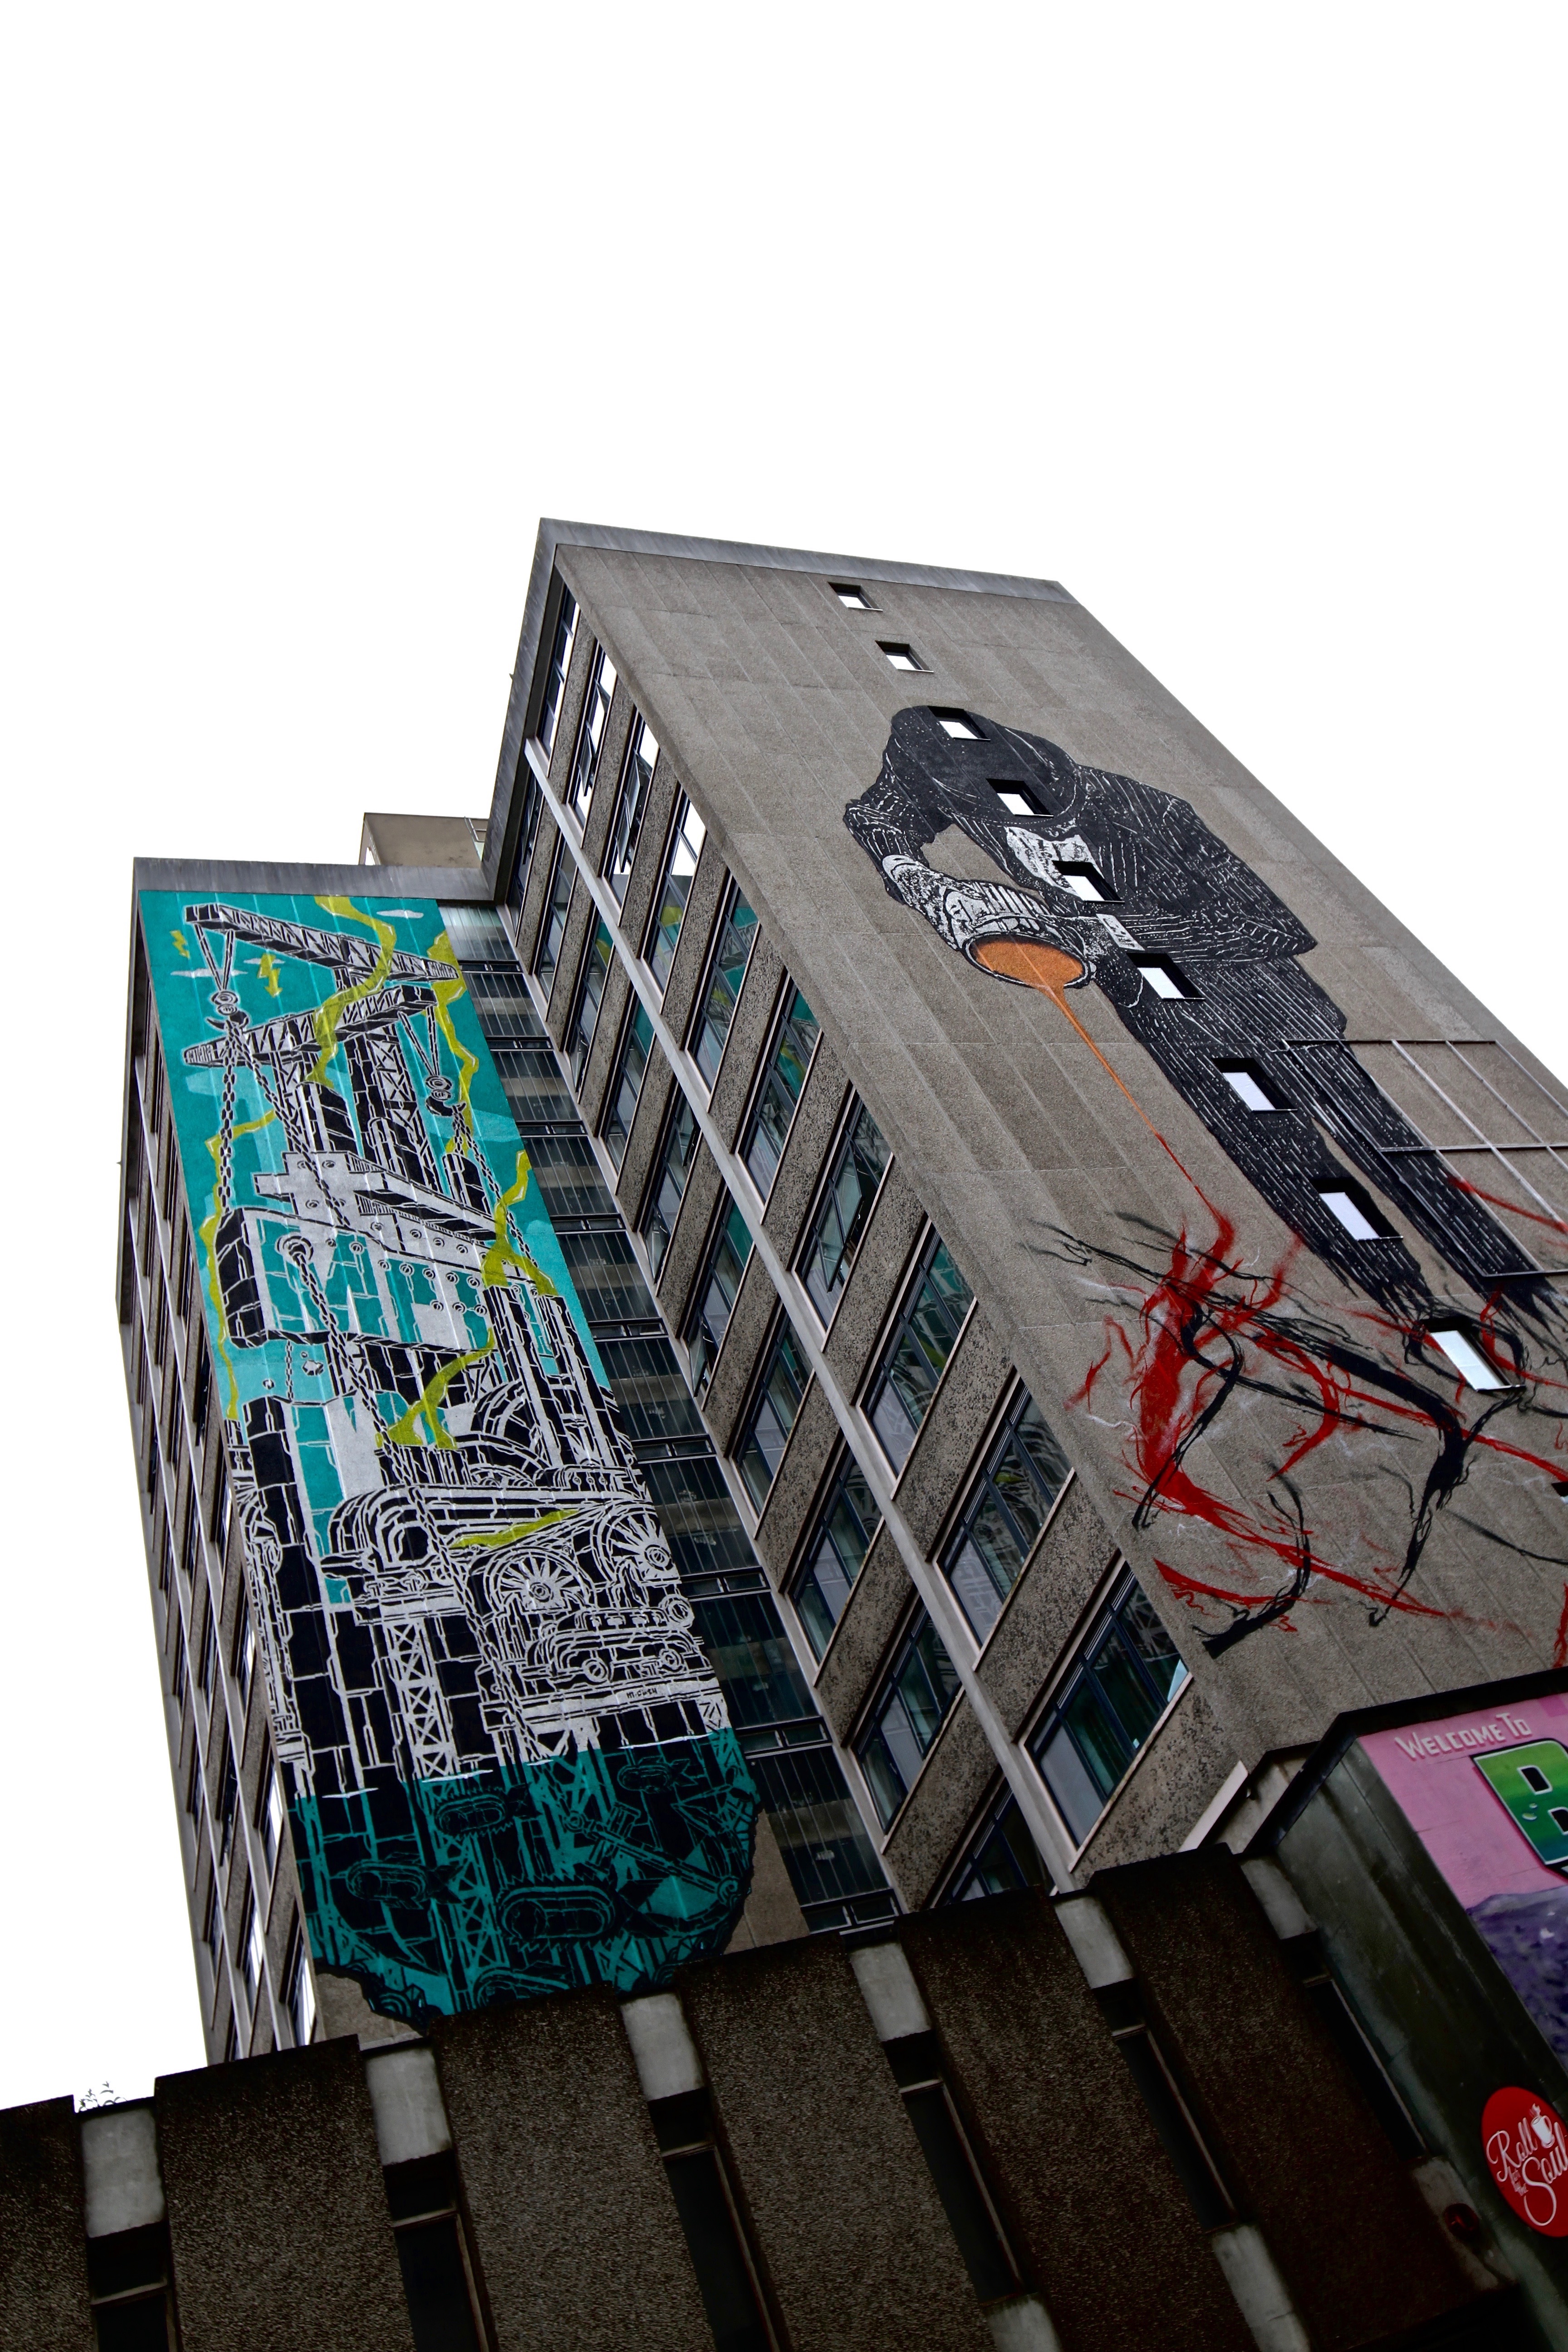
art, design